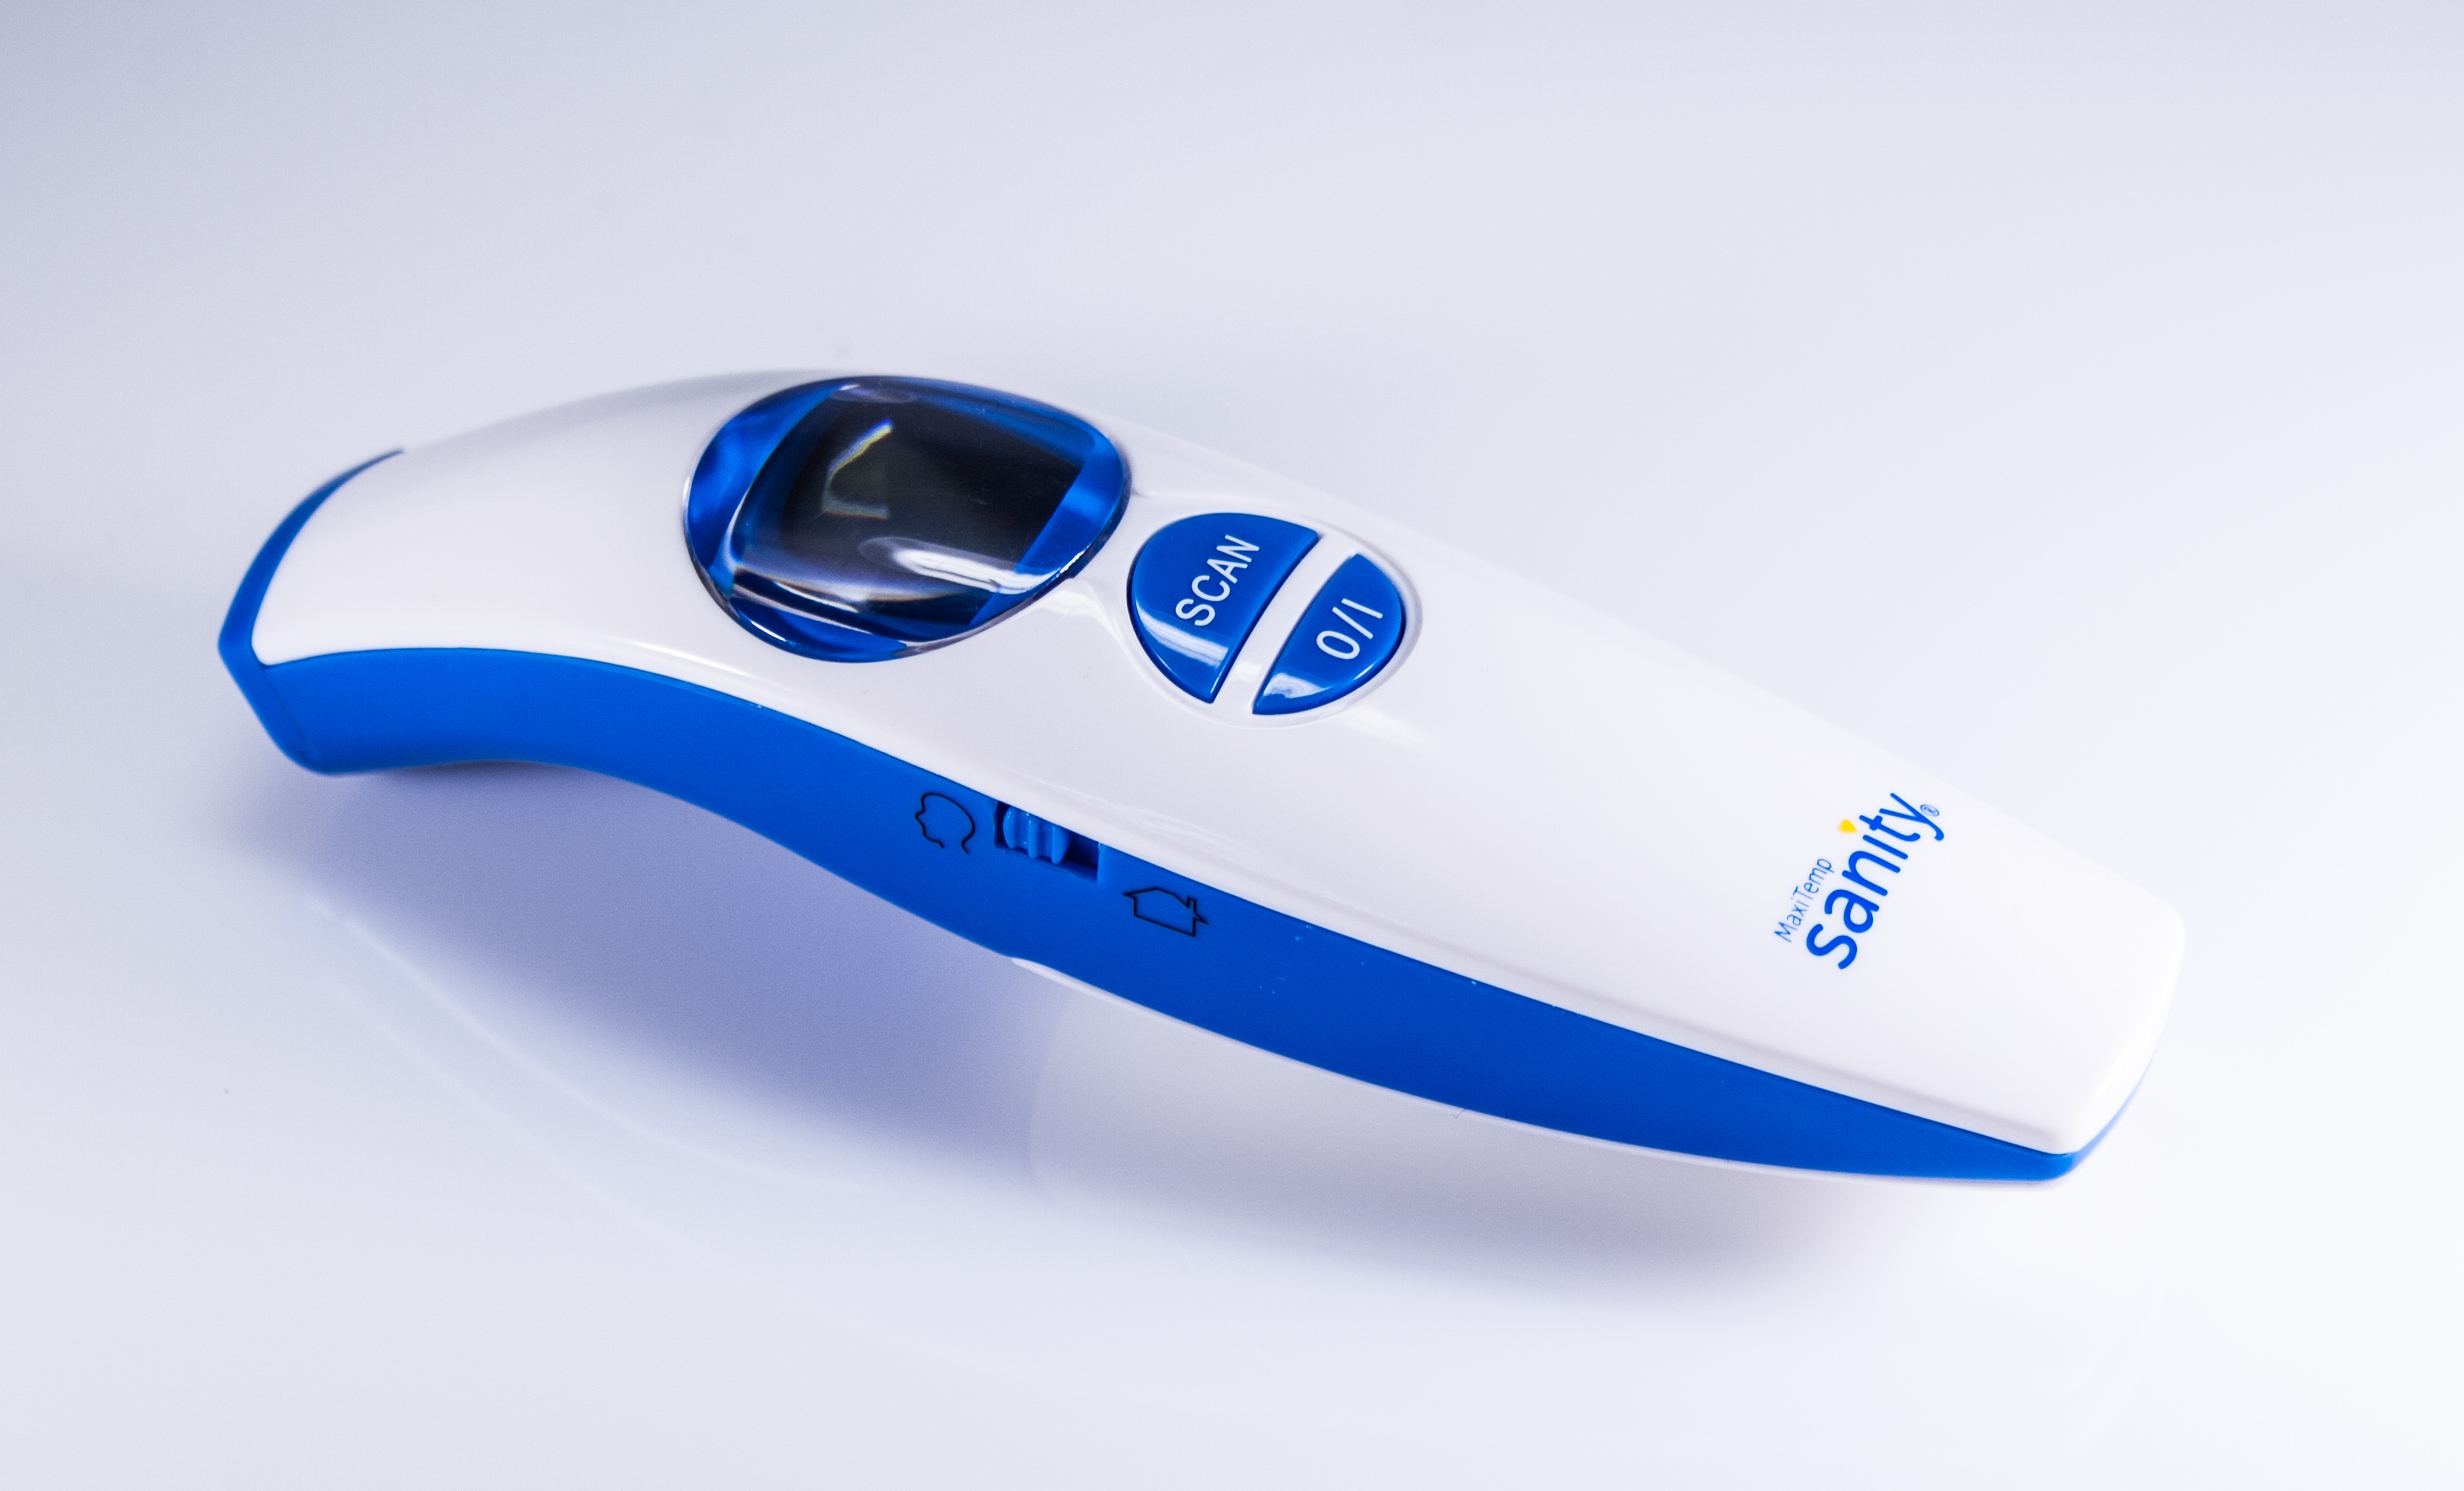
technology, child, electronic, product, doctor, thermometer, temperature, the device, to measure, surfing equipment and supplies